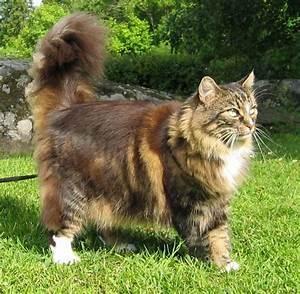
cat